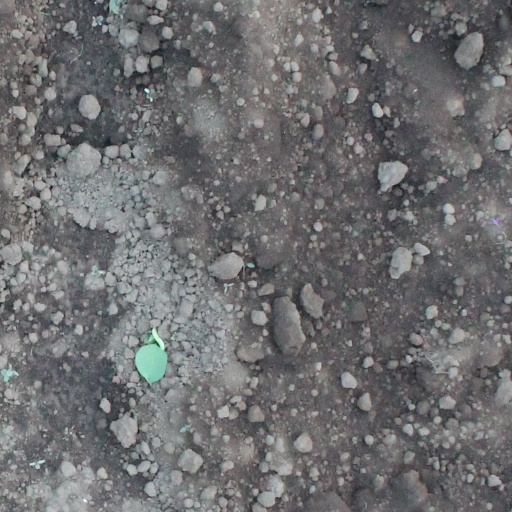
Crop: soybean